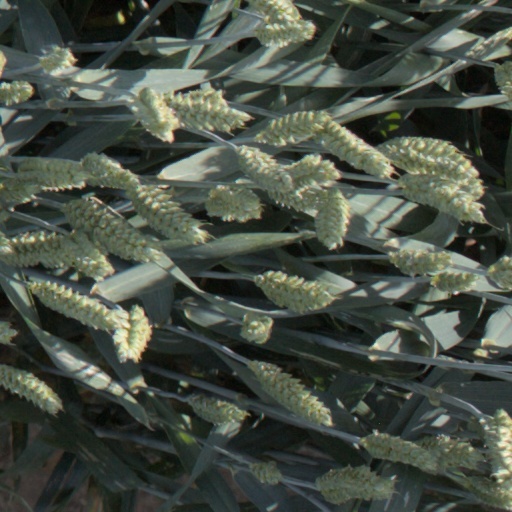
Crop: wheat